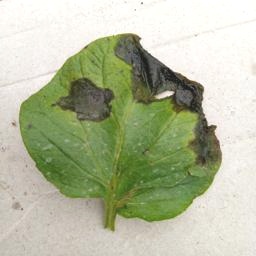
Etiqueta: Late Blight